Metacomet-Monadnock Trail

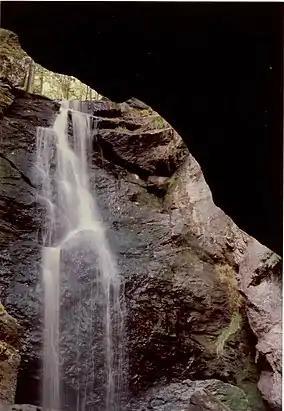
Royalston Falls, on the M&M Trail near the New Hampshire border

North of the Holyoke Range, the M&M Trail traverses an upland plateau composed of much older metamorphic rock, mostly schist, gneiss and quartzite. The plateau, averaging above sea level, is geologically related to the higher White Mountains of New Hampshire, farther to the north. The terrain is rugged, with deep ravines and isolated mountain peaks called monadnocks. Notable monadnocks along the M&M Trail include Mount Grace and Mount Monadnock. Other mountains on this section of the M&M Trail, including Mt. Lincoln, Mt. Orient, and Northfield Mountain, represent high points on the steeply ravined edges of a dissected plateau.